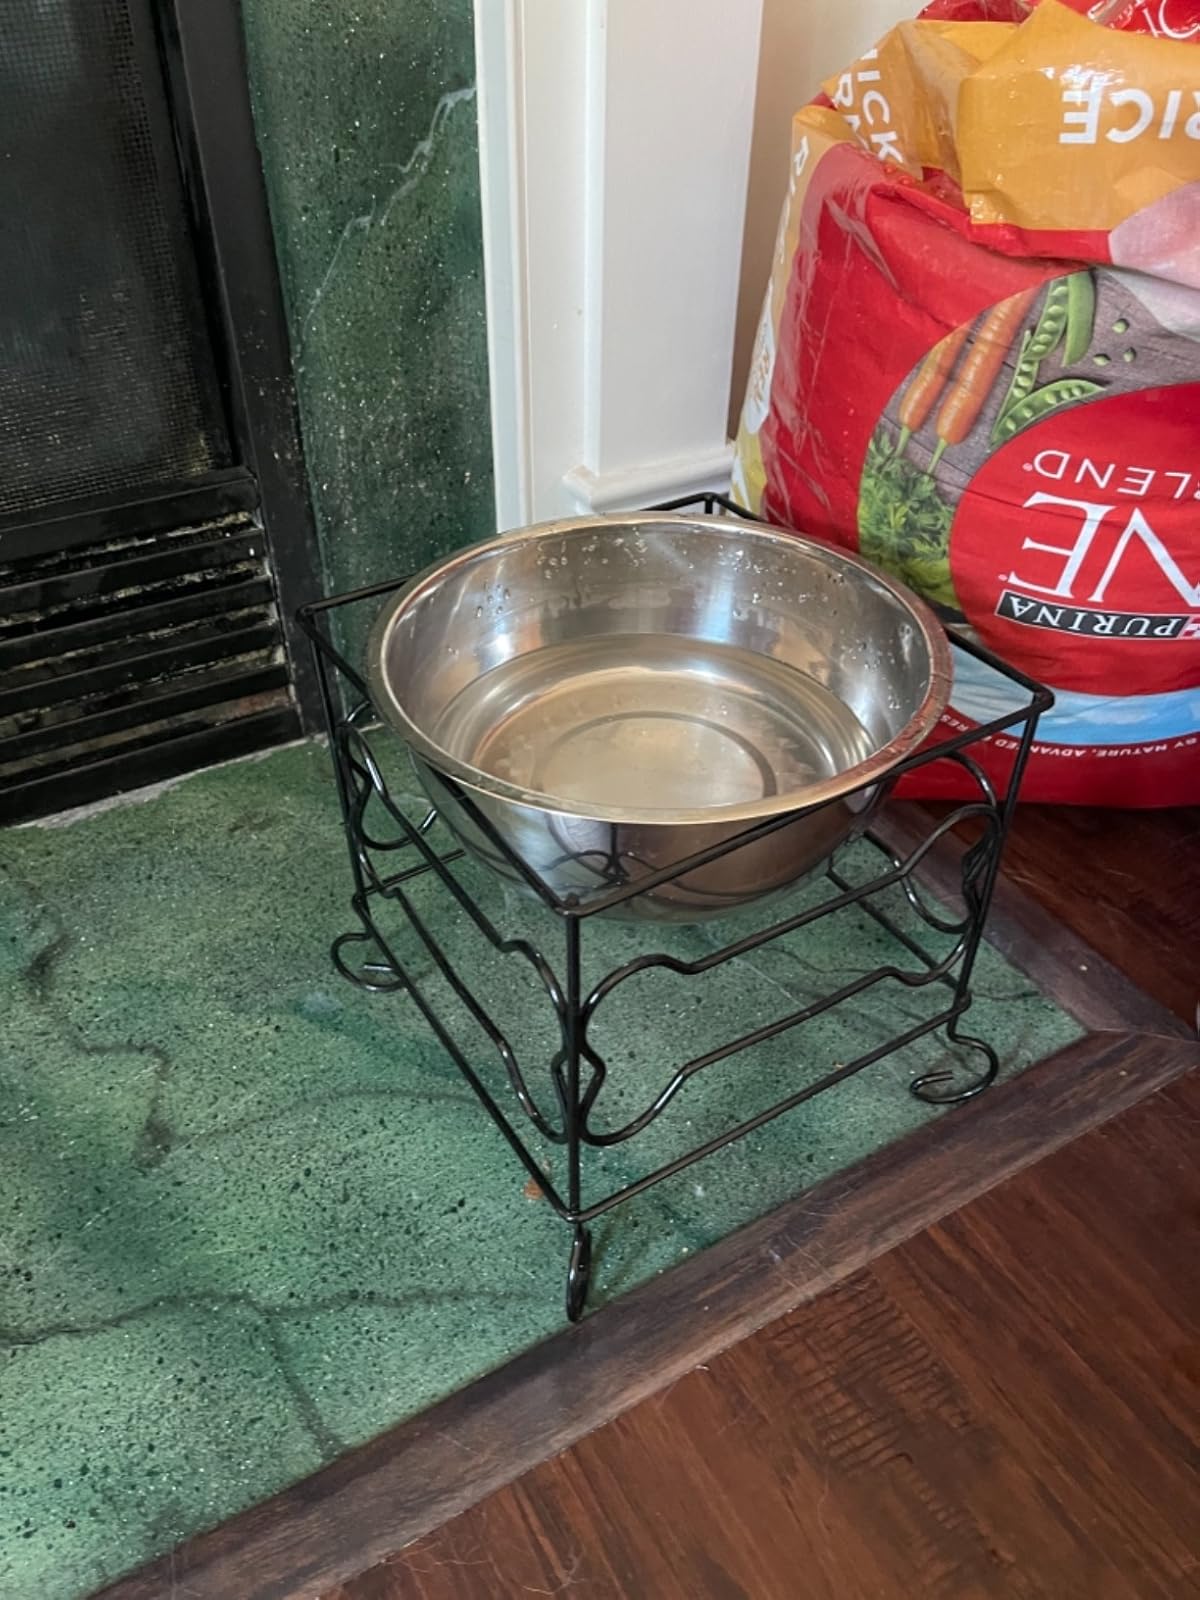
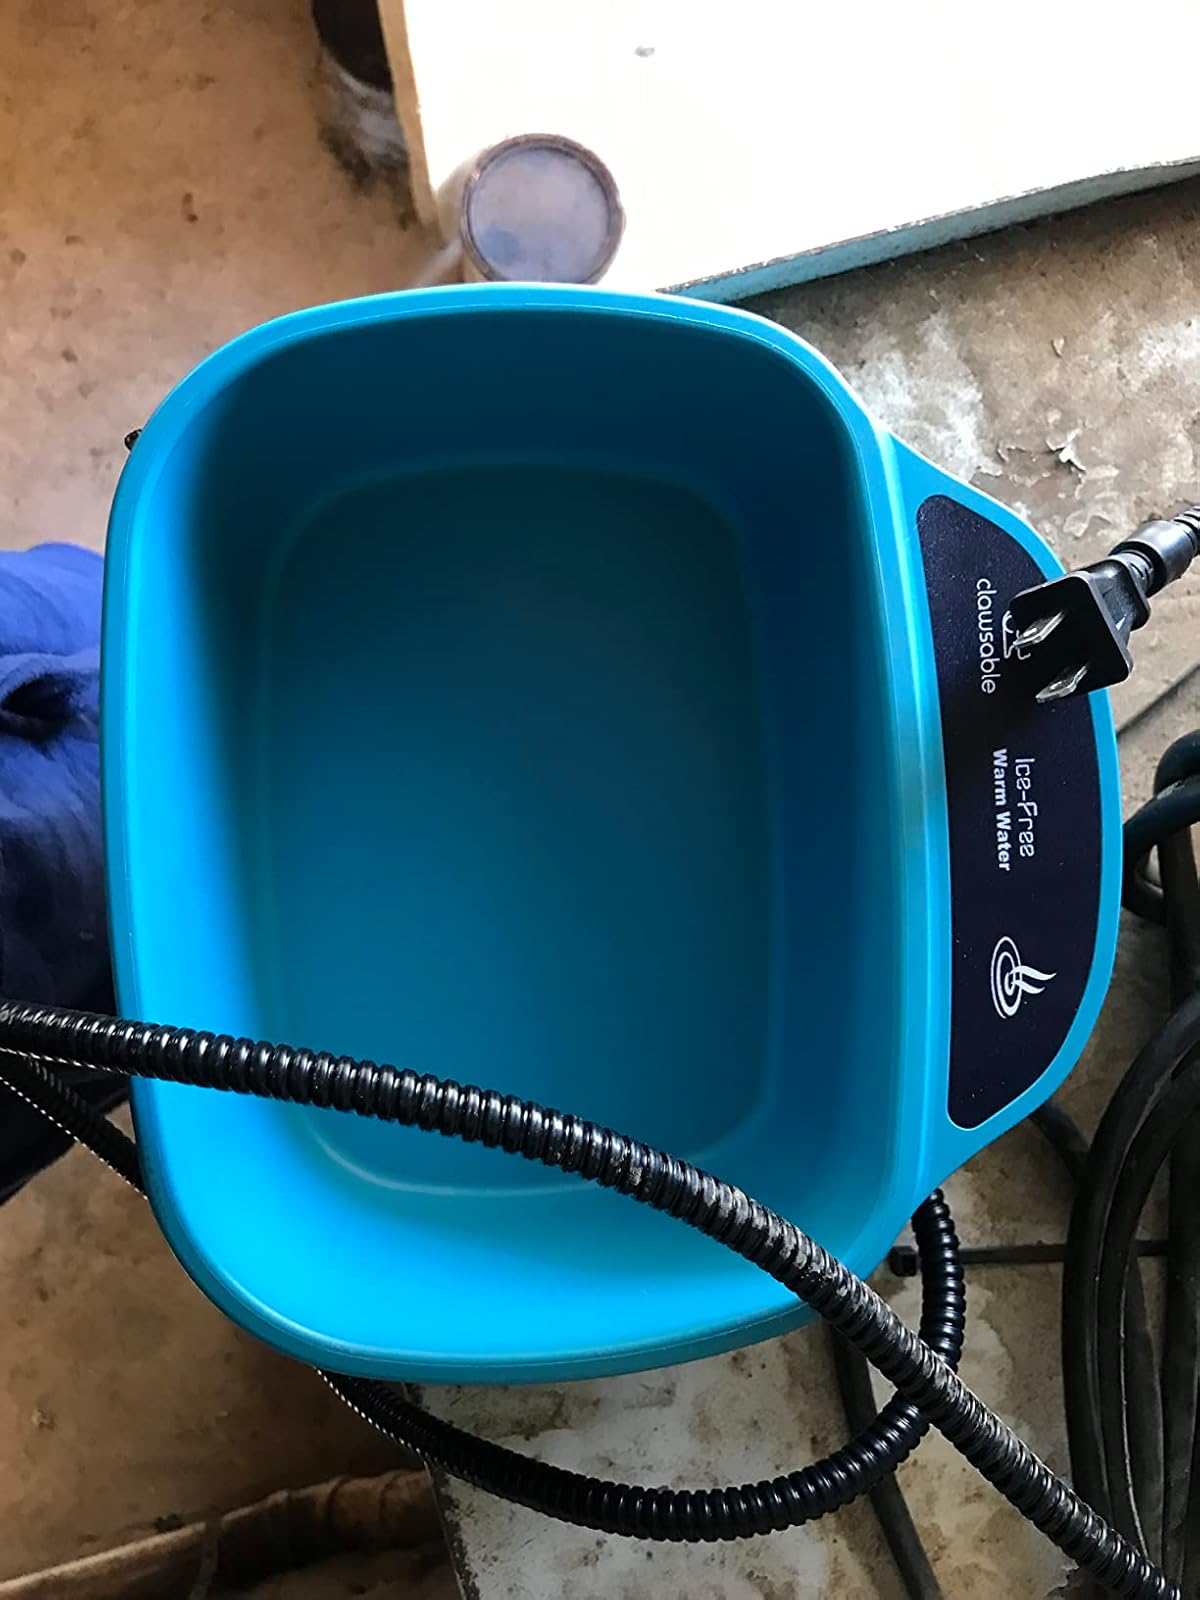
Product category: items_bowl
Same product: no